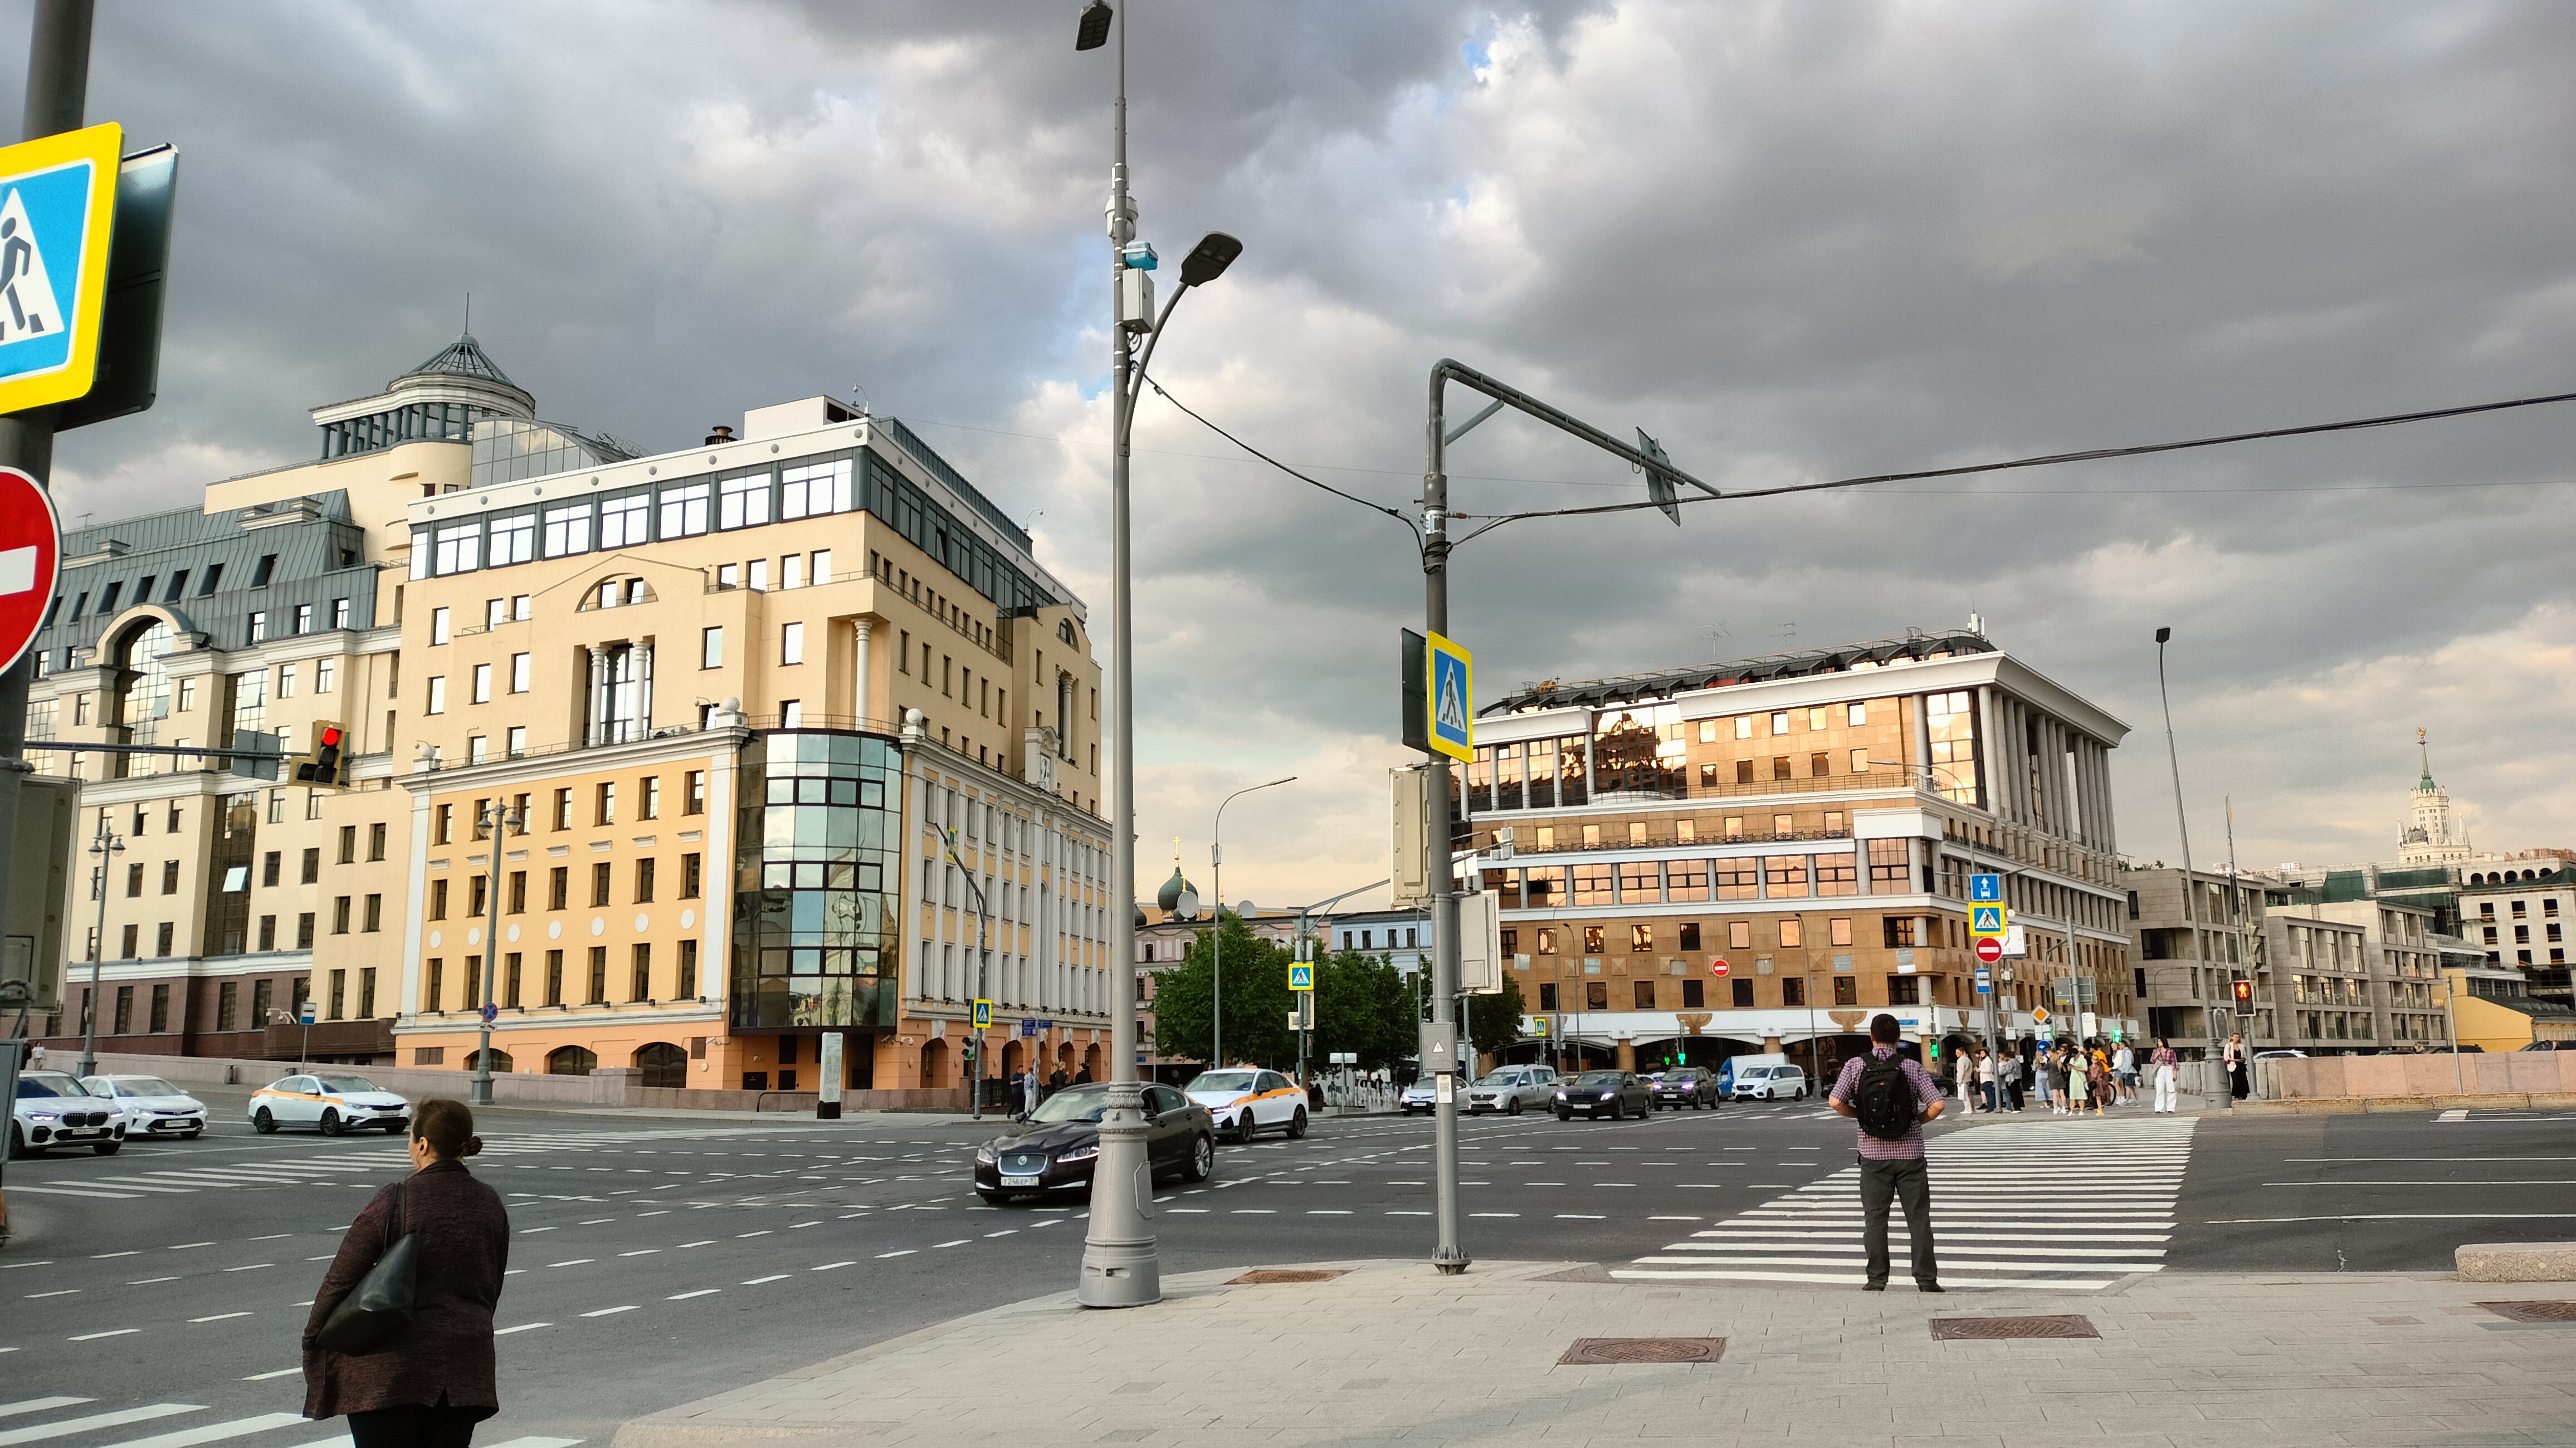
city, cloud, sky, building, wheel, street light, window, car, urban design, road surface, thoroughfare, vehicle, residential area, tire, facade, road, metropolis, mixed use, house, signaling device, pedestrian, traffic light, zebra crossing, street, light fixture, downtown, suburb, lane, intersection, pedestrian crossing, traffic, town square, electricity, evening, sidewalk, public utility, tourism, transport, plaza